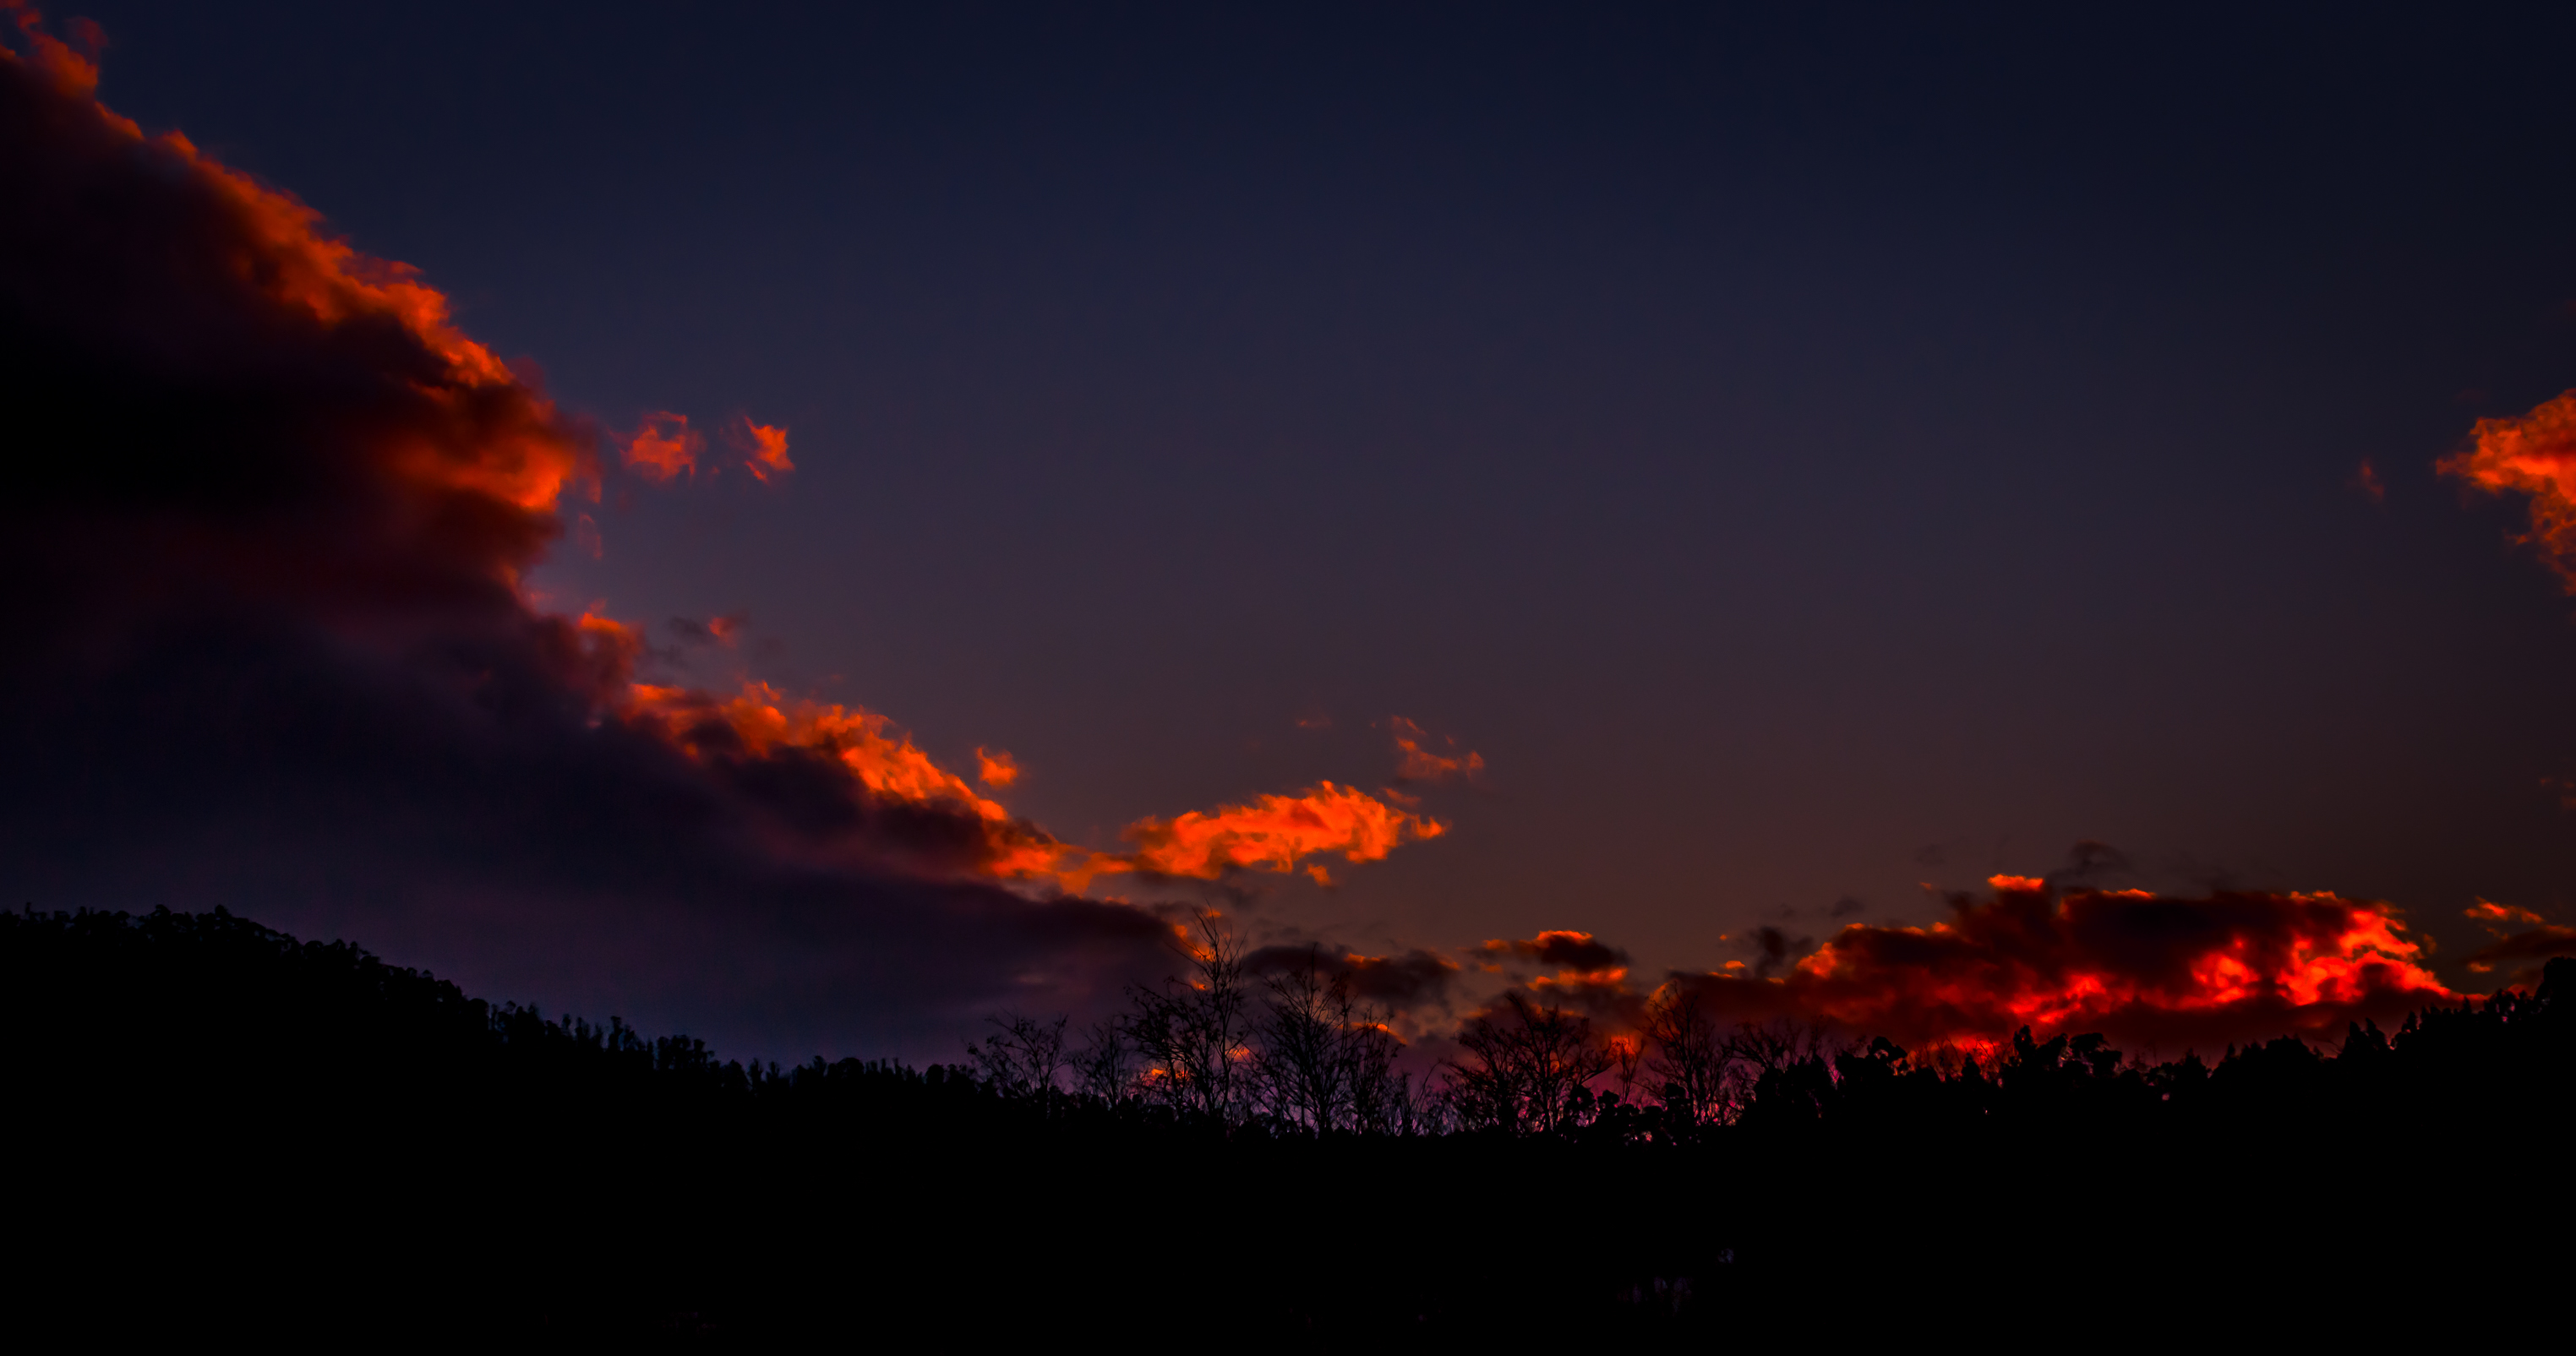
landscape, cloud, sky, sunrise, sunset, dawn, atmosphere, photo, dusk, evening, fire, spain, puestadesol, galicia, pontevedra, paisajes, a77, espana, g, ggl1, gaby1, xovesphoto, sonya77, 50500, sigma50500, gphoto, xelodegalicia, sancaetano, afterglow, gabrielcoru a, cerponz ns, geological phenomenon, red sky at morning